Mitral valve annuloplasty

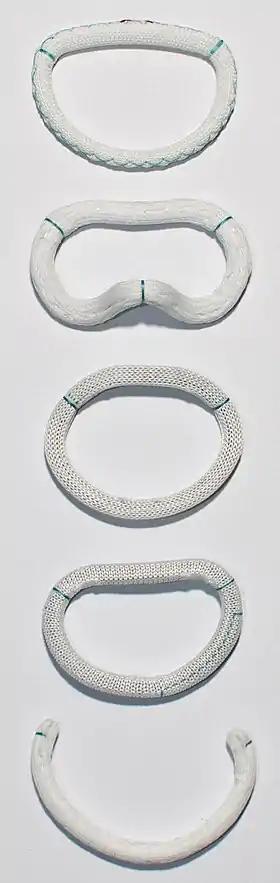
Examples of commercially available annuloplasty rings. From top: St. Judes Rigid Saddle Shaped Ring, Edwards Geoform, Edwards Physio, Edwards ETlogix, Edwards Cosgrove.

Mitral valve annuloplasty is a surgical technique for the repair of leaking mitral valves. Due to various factors, the two leaflets normally involved in sealing the mitral valve to retrograde flow may not coapt properly. Surgical repair typically involves the implantation of a device surrounding the mitral valve, called an annuloplasty device, which pulls the leaflets together to facilitate coaptation and aids to re-establish mitral valve function.